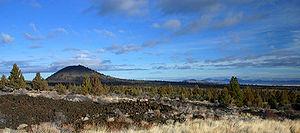
Lindsay Applegate était un pionnier connu pour avoir frayé avec ses frères Charles et Jesse la Piste Applegate en 1846. Cette piste constituait une alternative pour la fin de la piste de l'Oregon qui franchissait les Montagnes Rocheuses et visait à être une route moins dangereuse pour se rendre dans le territoire de l'Oregon.
Le monument national des Lava Beds est un monument national américain situé sur le flanc nord-est du volcan Medicine Lake dans la chaîne des Cascades en Californie. Protégeant les coulées volcaniques qui se sont asséchées sur place au cours du temps et ayant formé de nombreuses cavités, il est créé le 21 novembre 1925.